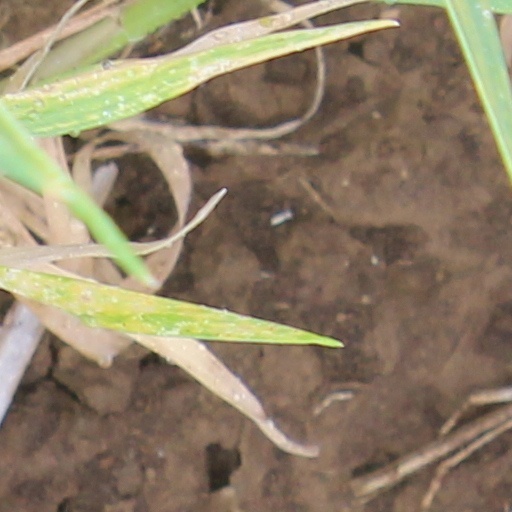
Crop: wheat